City of Rocks National Reserve

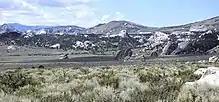
City of Rocks National Reserve, Idaho.

In 1849, an emigrant party with James Wilkins "encamped at the city of the rocks" on the California Trail just north of the Great Salt Lake Desert. Signatures in axle grease on rock faces can be seen today. One emigrant saw the distant rocks in August like "water thrown up into the air from numerous artificial hydrants." Beginning in 1843, City of Rocks was a landmark for emigrants on the California Trail and Salt Lake Alternate Trail and later on freight routes and the Kelton, Utah to Boise, Idaho stage route.